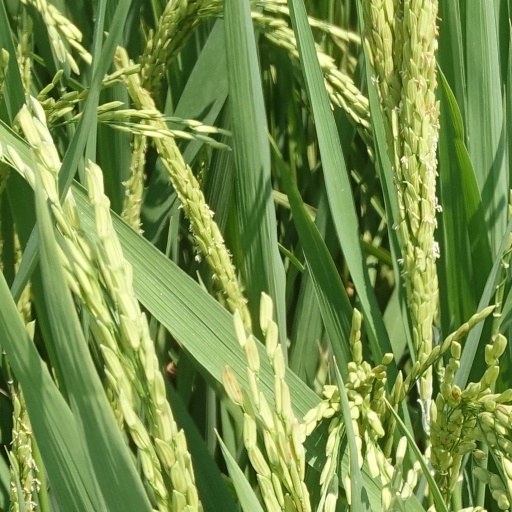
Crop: rice